Tom Kerr (politician)

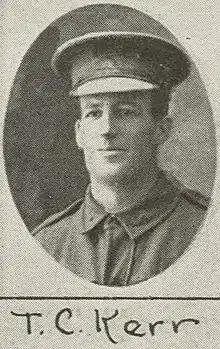
T.C. Kerr photographed in "The Queenslander Pictorial" supplement to "The Queenslander", 1917

Thomas Caldwell Kerr (15 August 1887 – 25 June 1956) was a member of the Queensland Legislative Assembly.